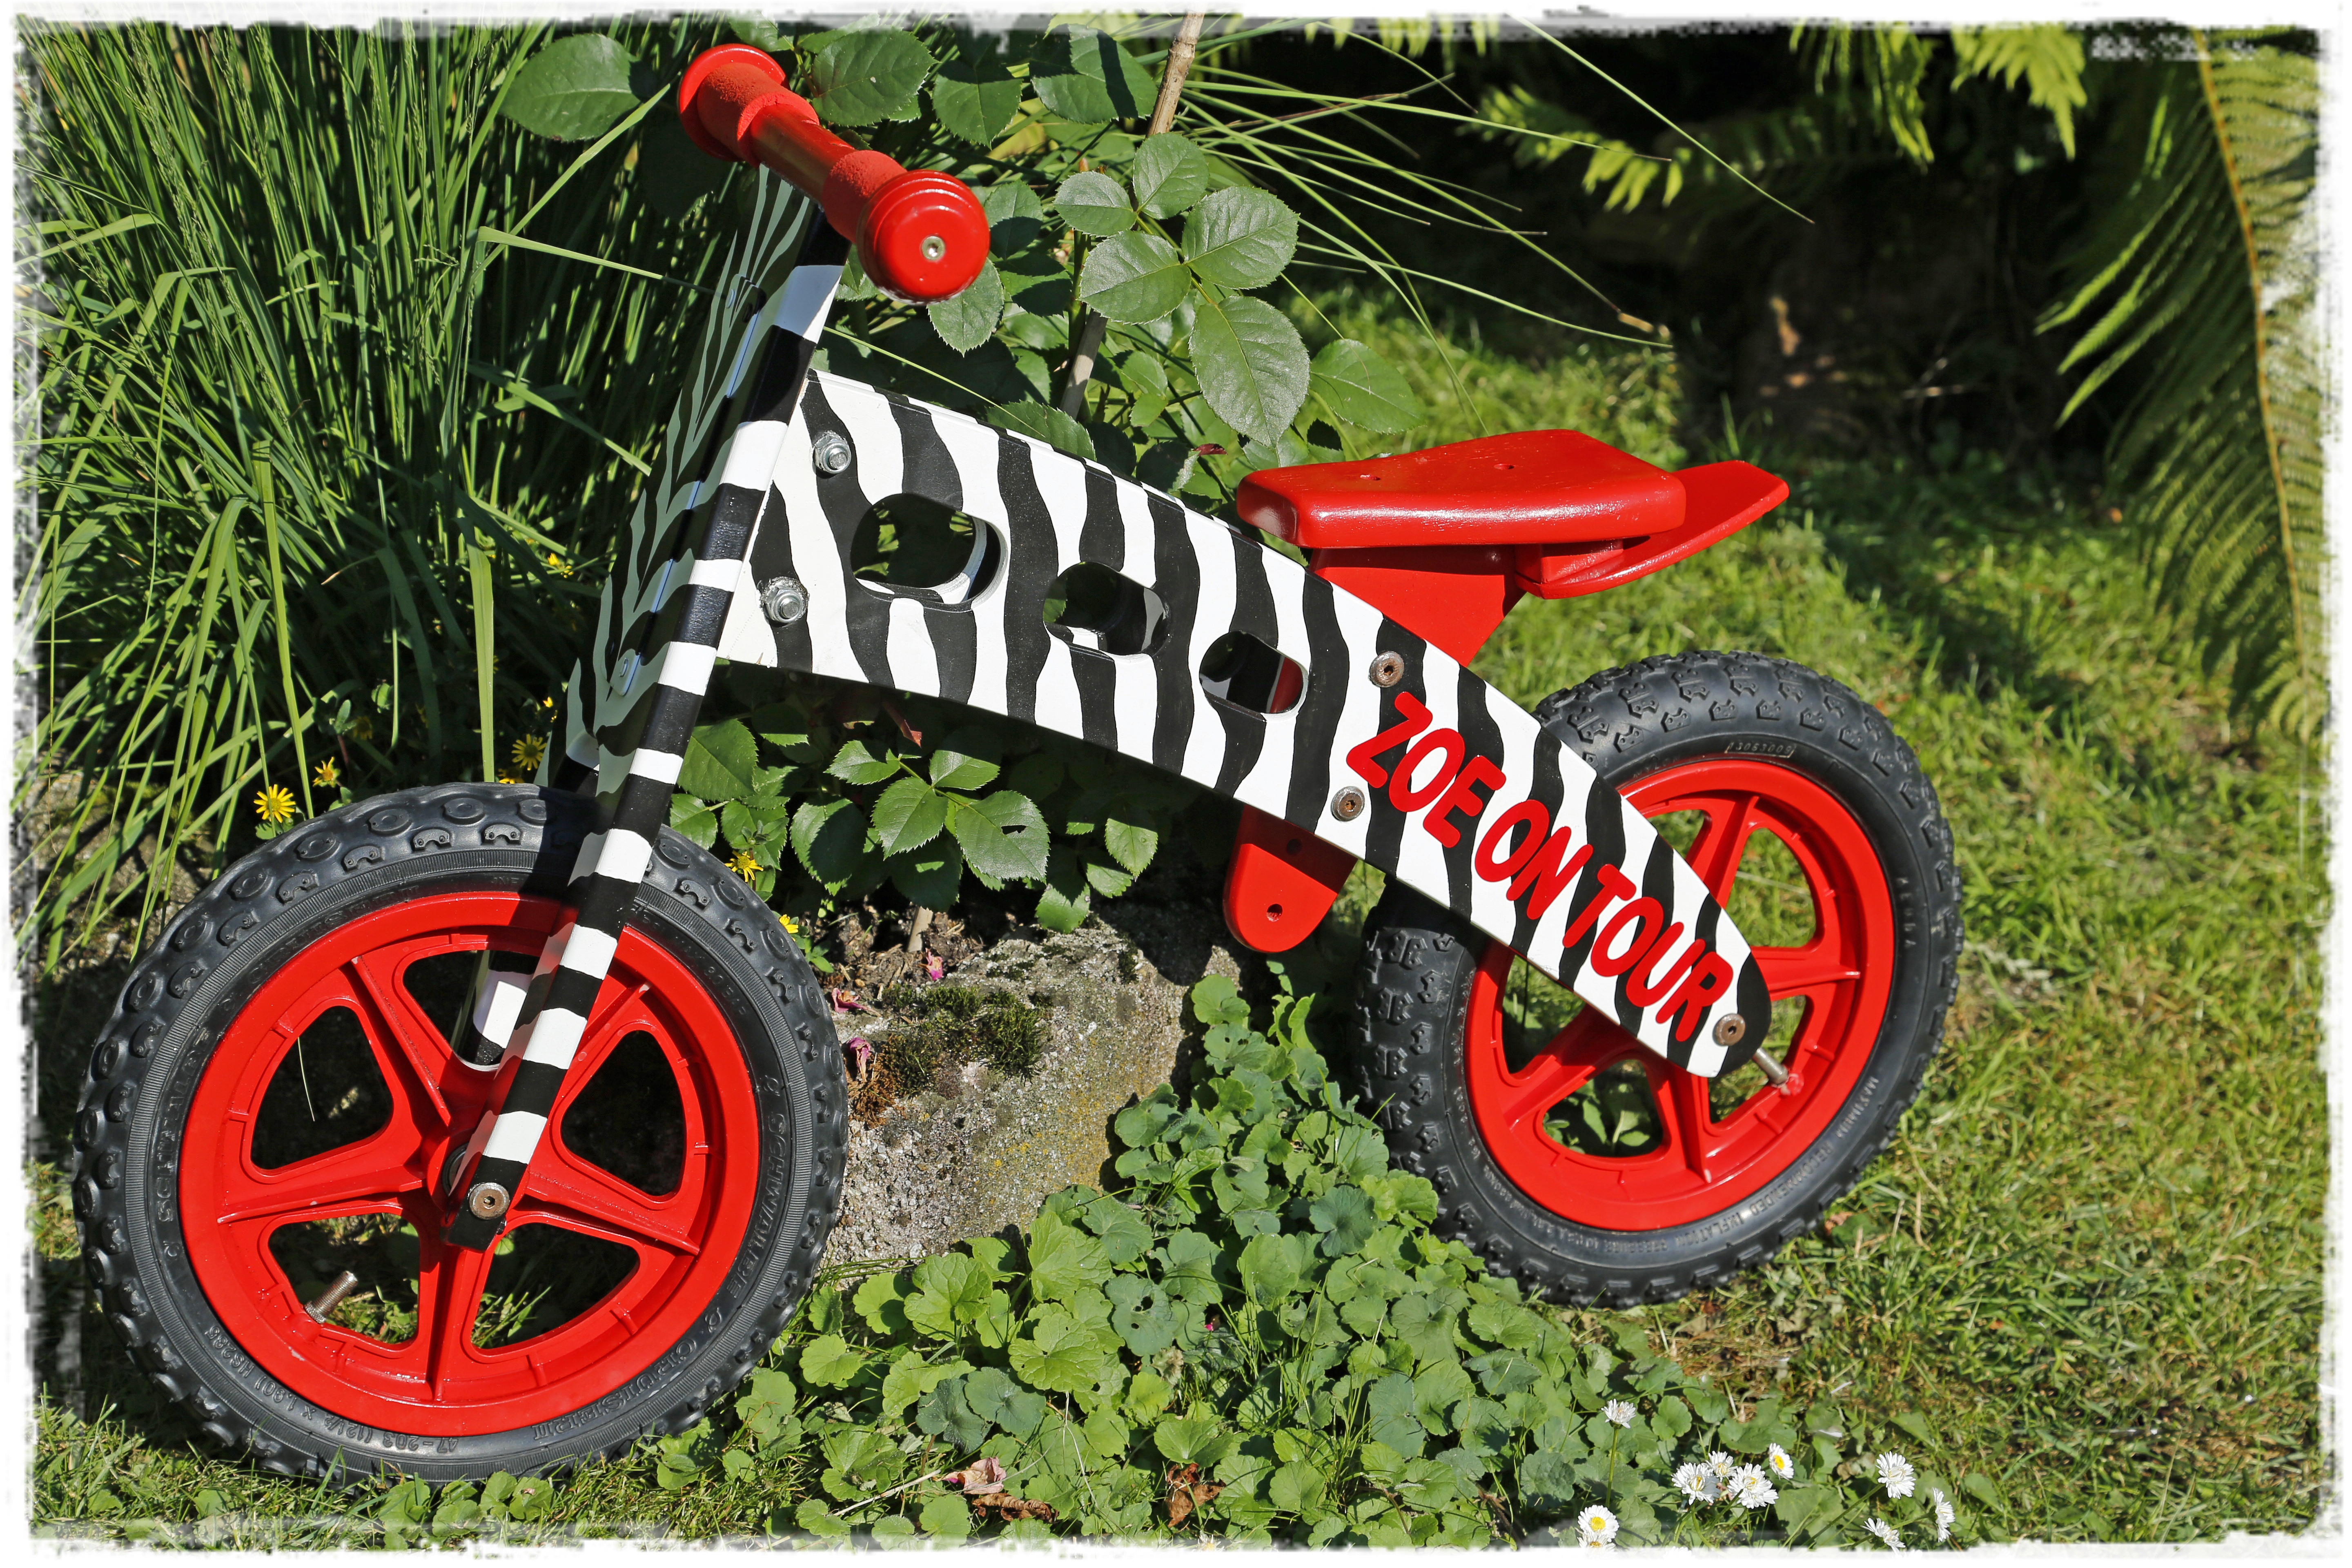
sport, lawn, wheel, bike, decoration, vehicle, colorful, leisure, handle, zebra, mountain bike, cycling, kids, saddle, racing, toys, handlebars, locomotion, freeride, grasses, mature, spoke wheel, child's bike, bicycle accessories, bemahlung, cycle sport, bicycle motocross, bmx bike, training wheels, wooden bike